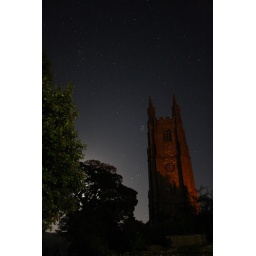
The church in Widecombe and the Moon hidden behind a tree shinning brightly!